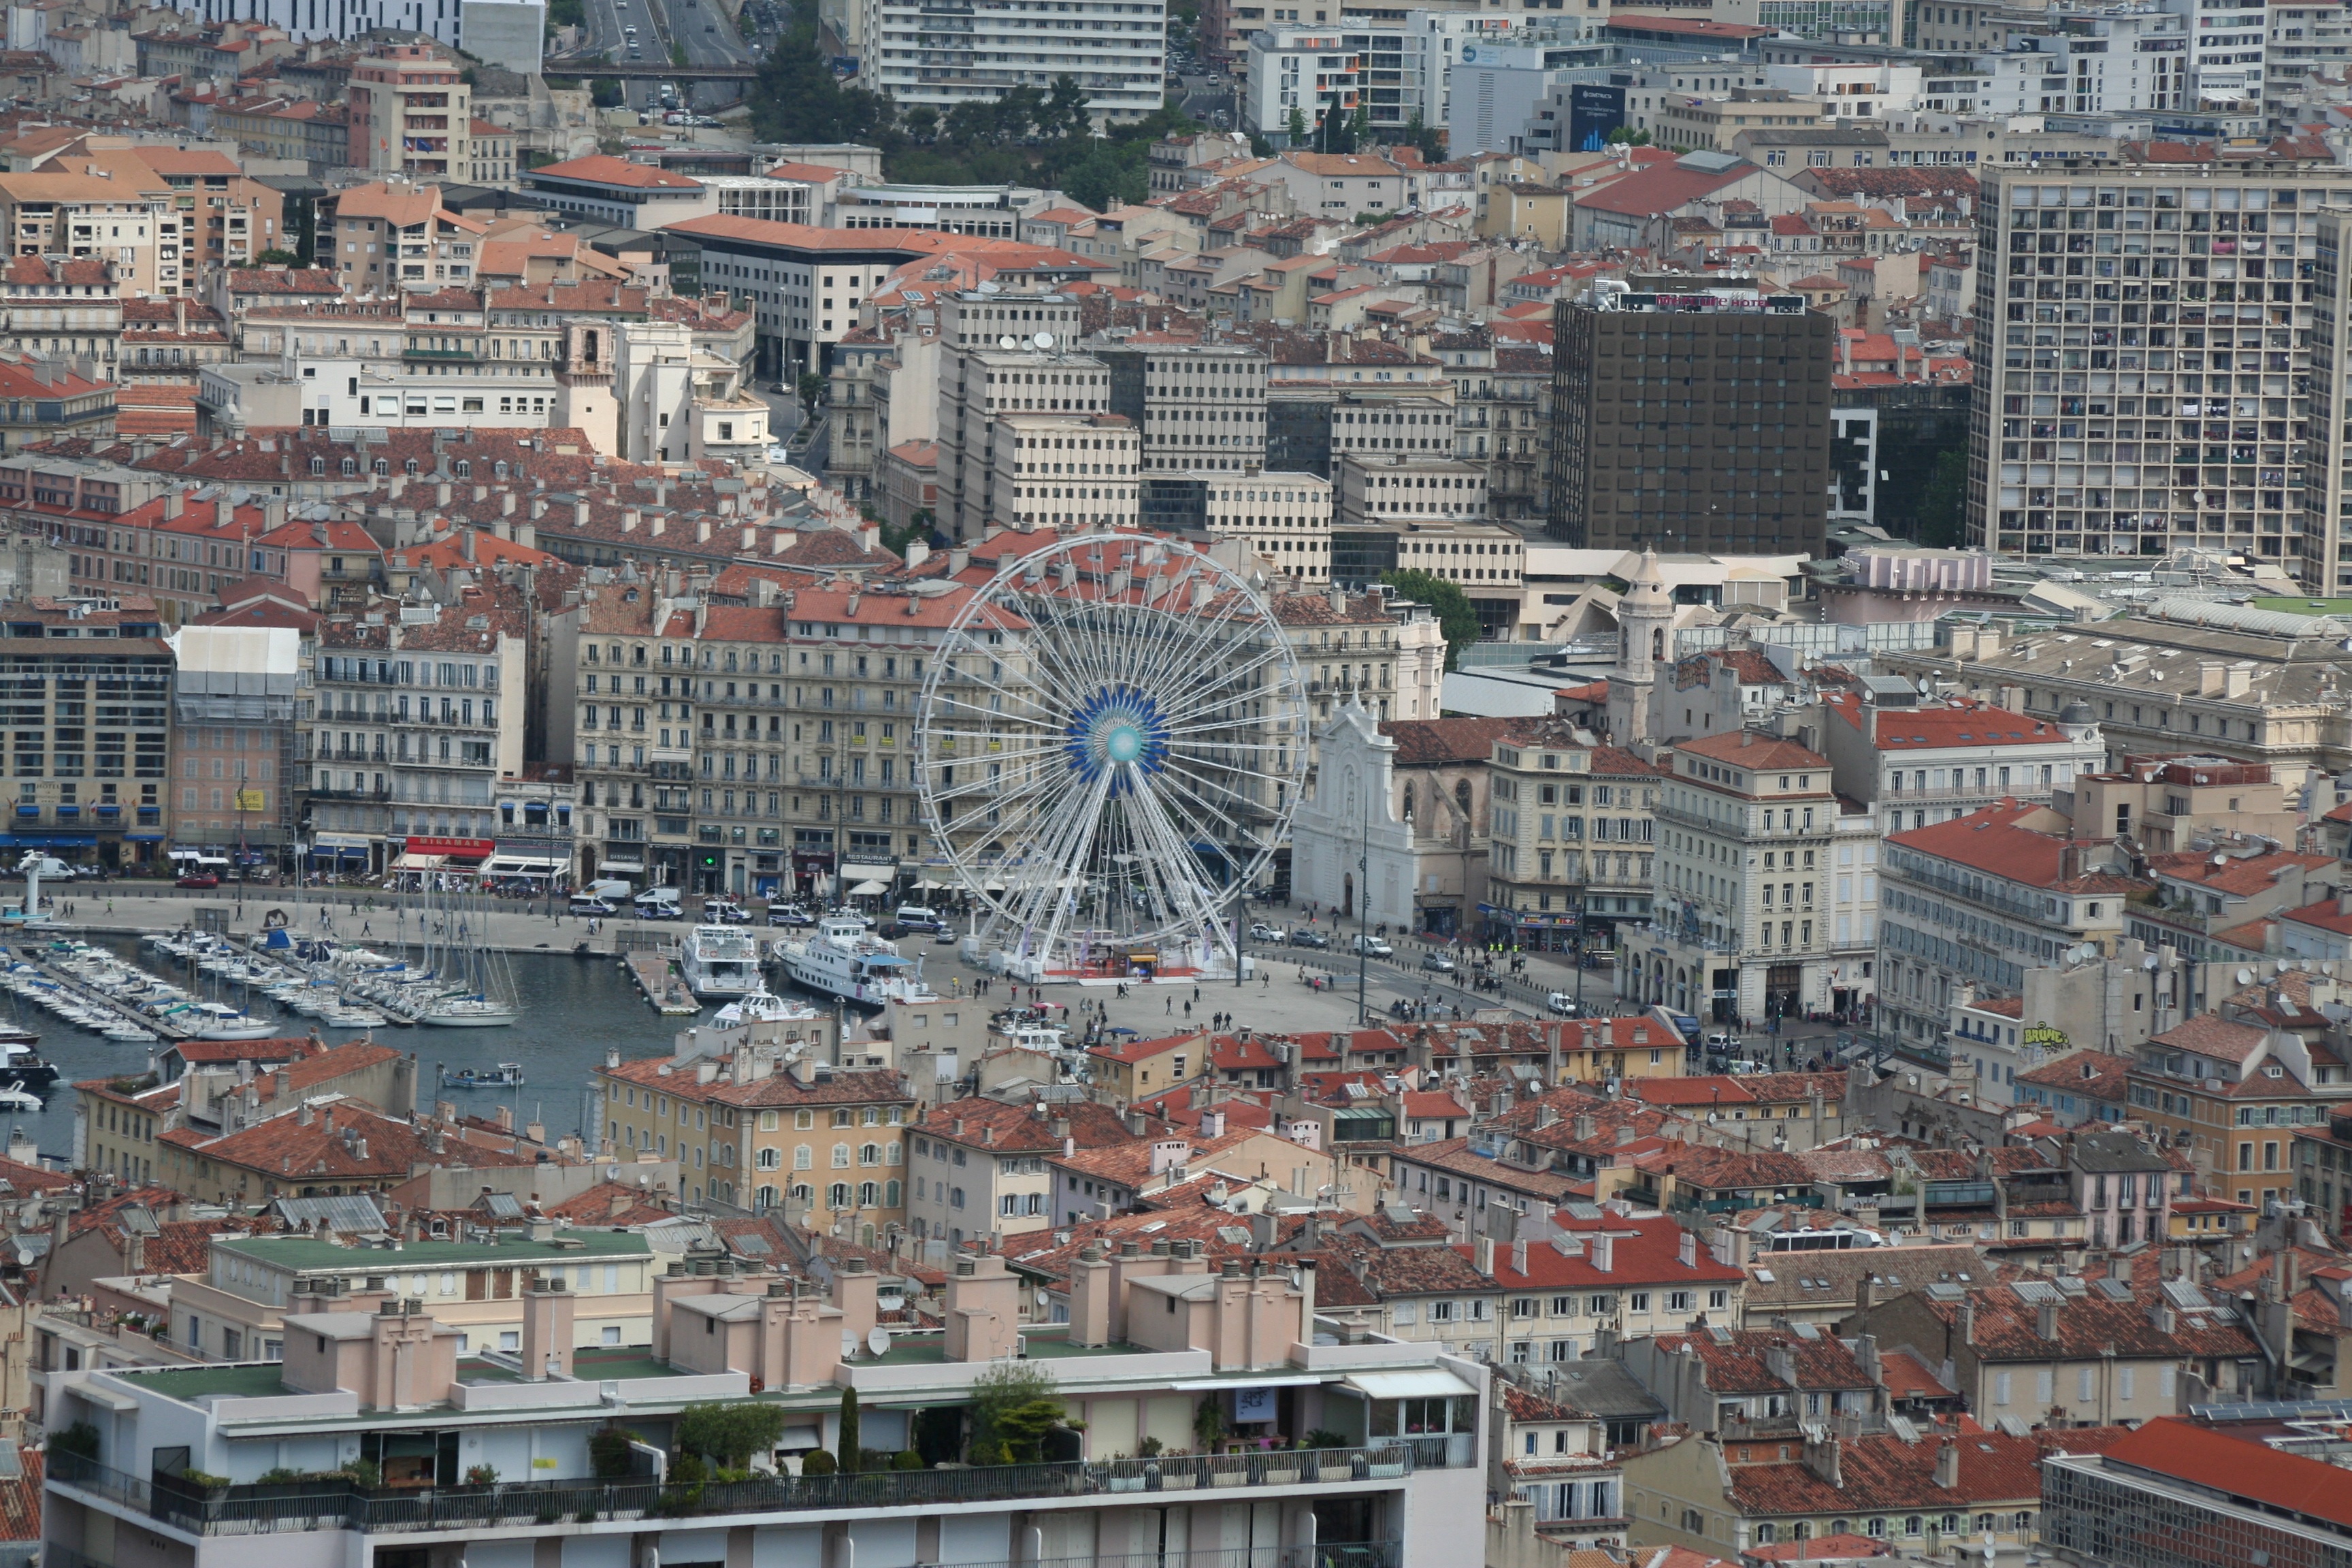
landscape, skyline, town, city, skyscraper, cityscape, panorama, downtown, suburb, ferris wheel, stadium, tower block, marseille, metropolis, neighbourhood, bird's eye view, aerial photography, urban area, residential area, geographical feature, human settlement, metropolitan area